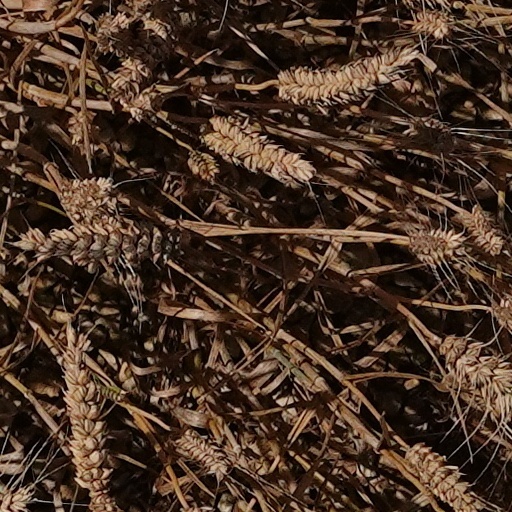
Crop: wheat